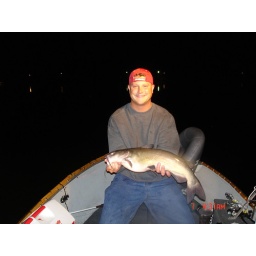
This channel catfish was caught by fishing pole waiting for the catfish to start the jugs we had thrown out.